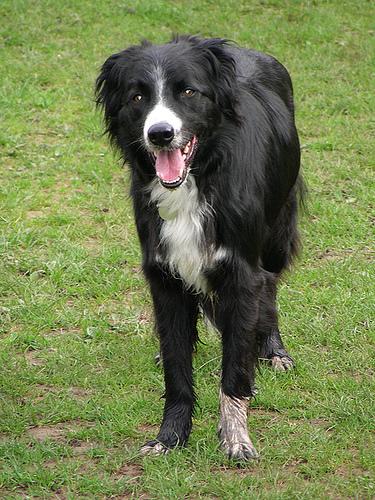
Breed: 227-n000094-collie